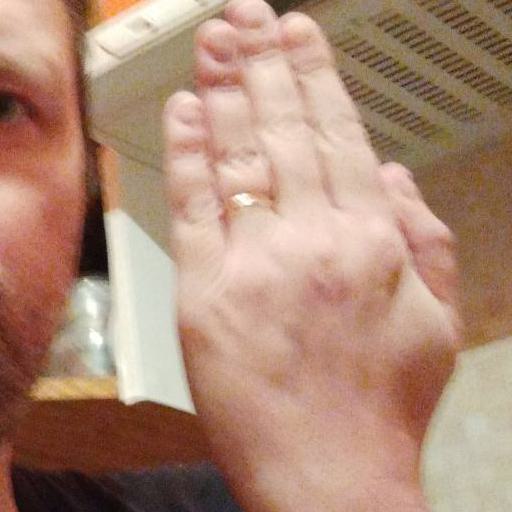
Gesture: stop_inverted